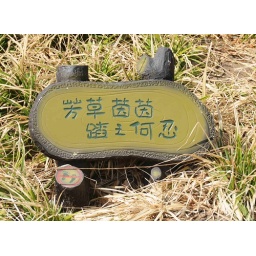
Keep off the grass sign in a park in China